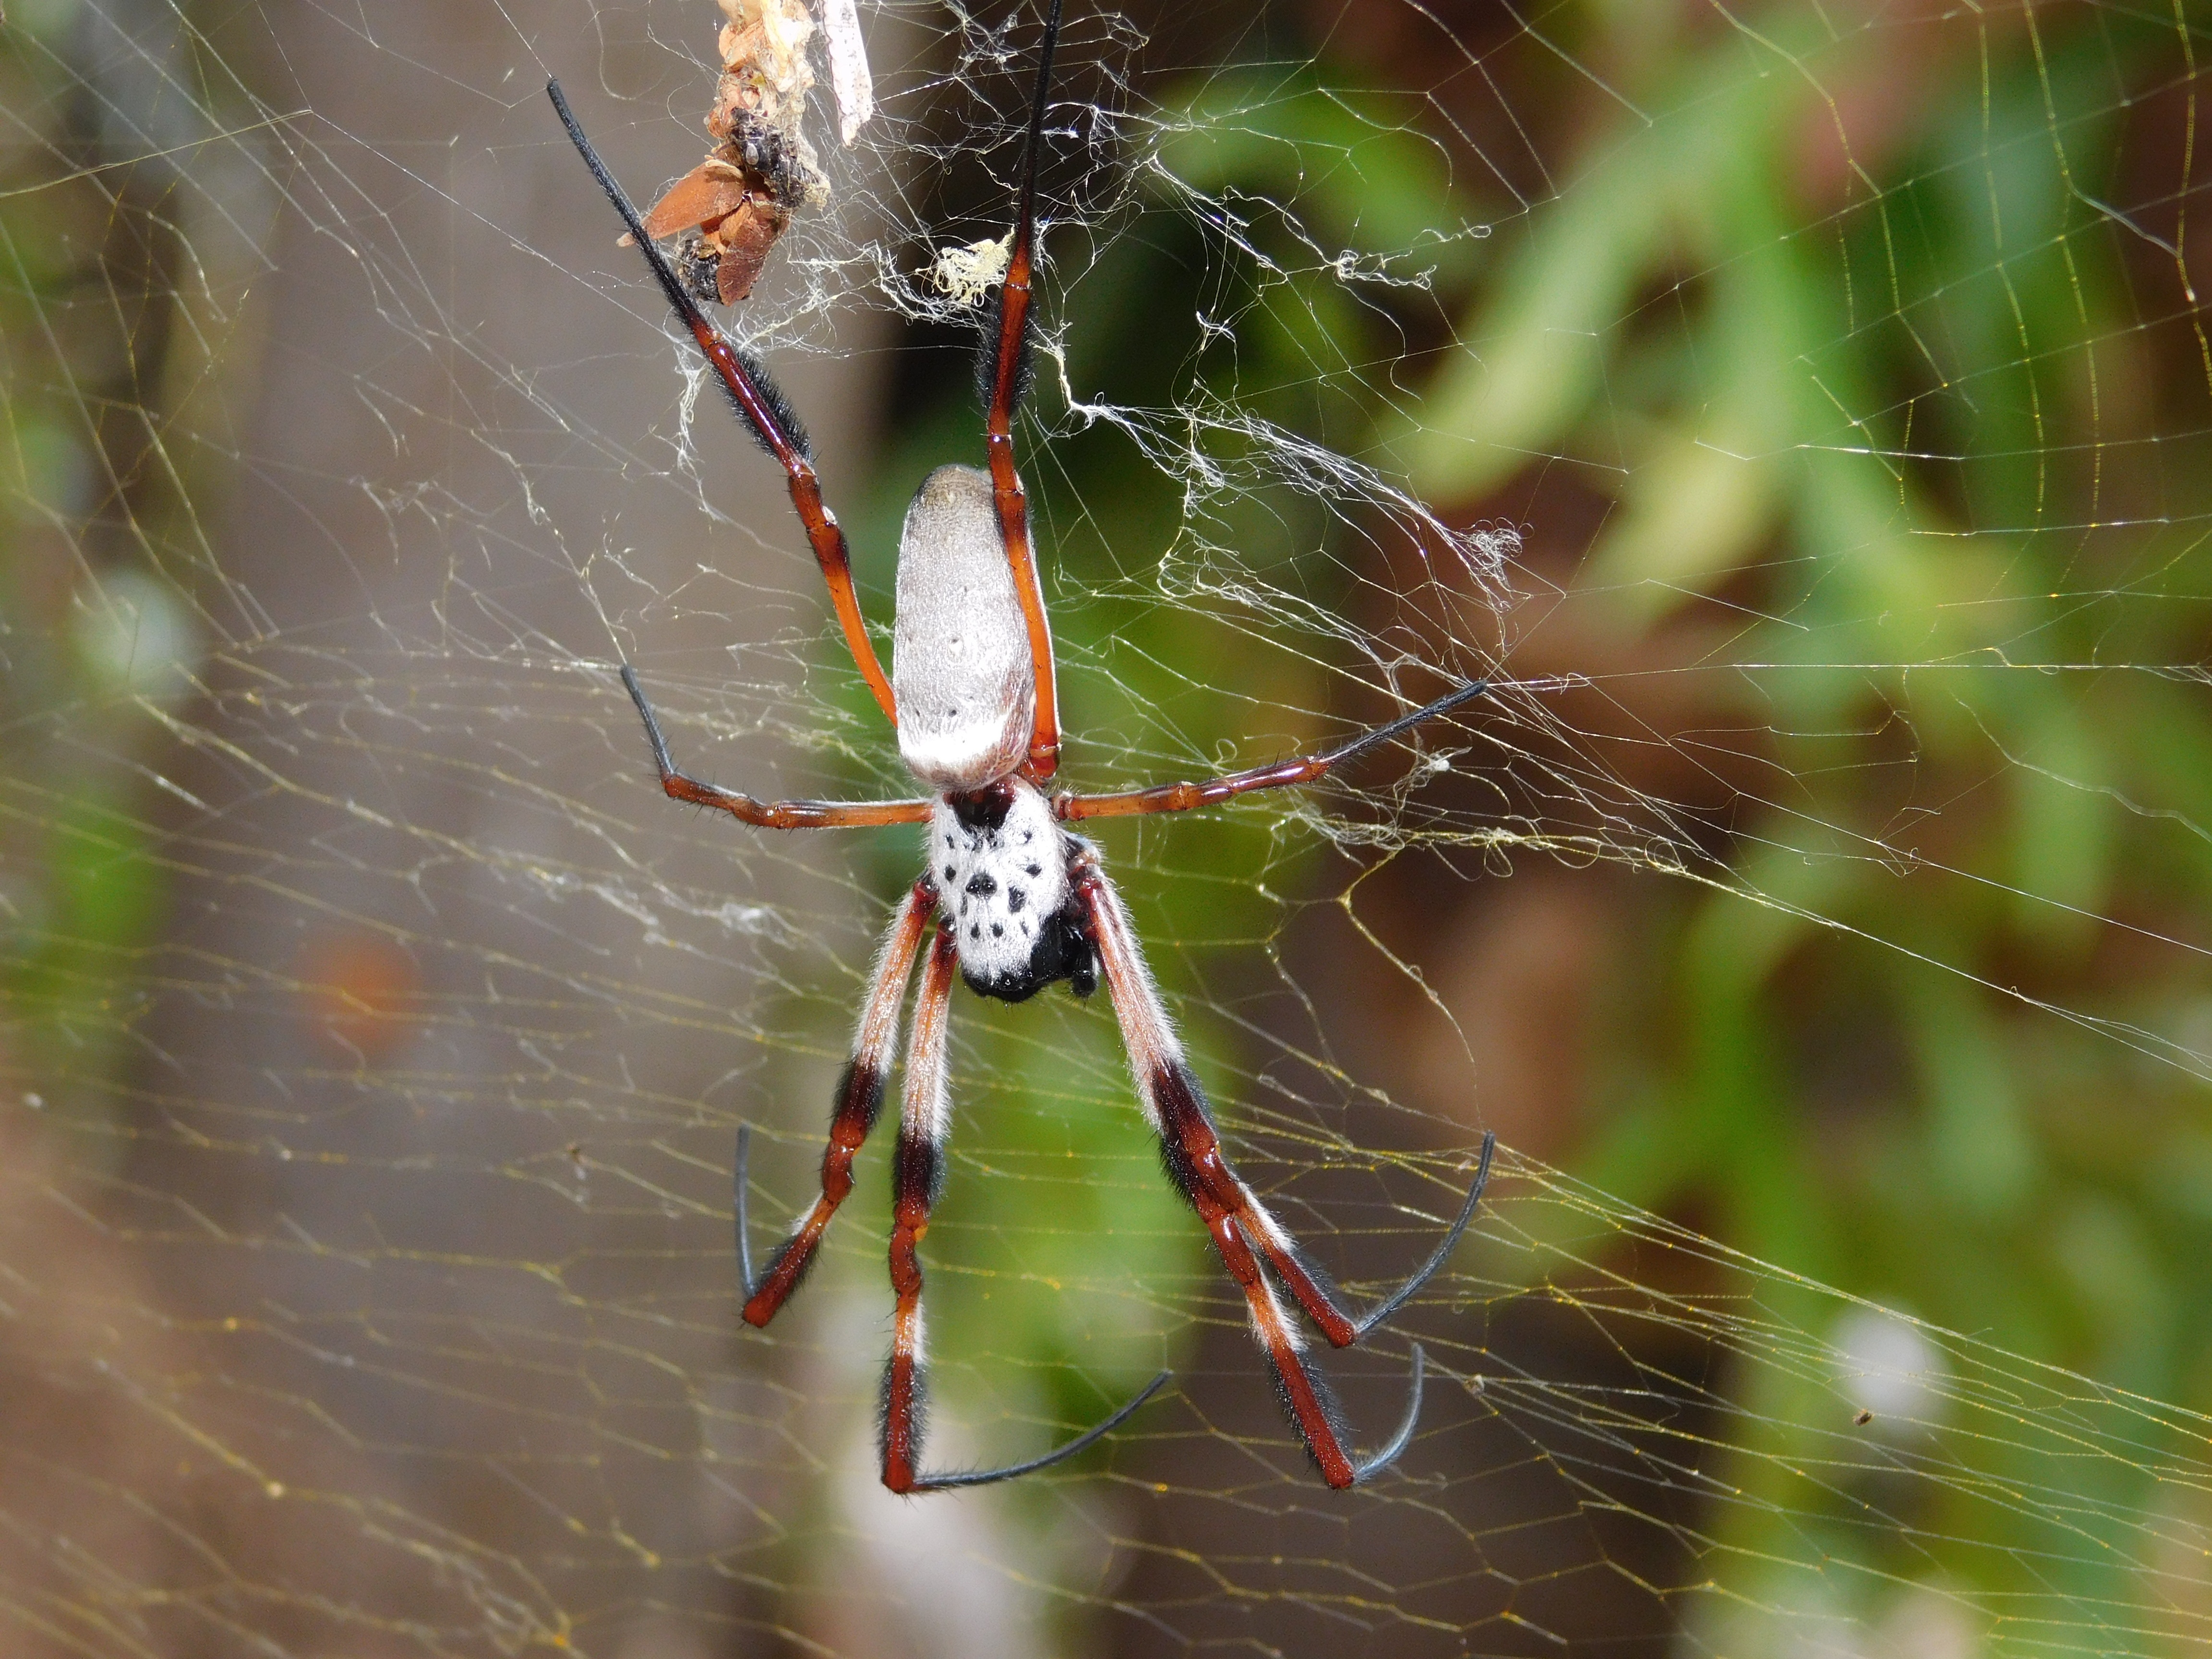
nature, insect, garden, fauna, invertebrate, spider web, close up, spider, arachnid, argiope, macro photography, arthropod, european garden spider, araneus, orb weaver spider, yellow garden spider